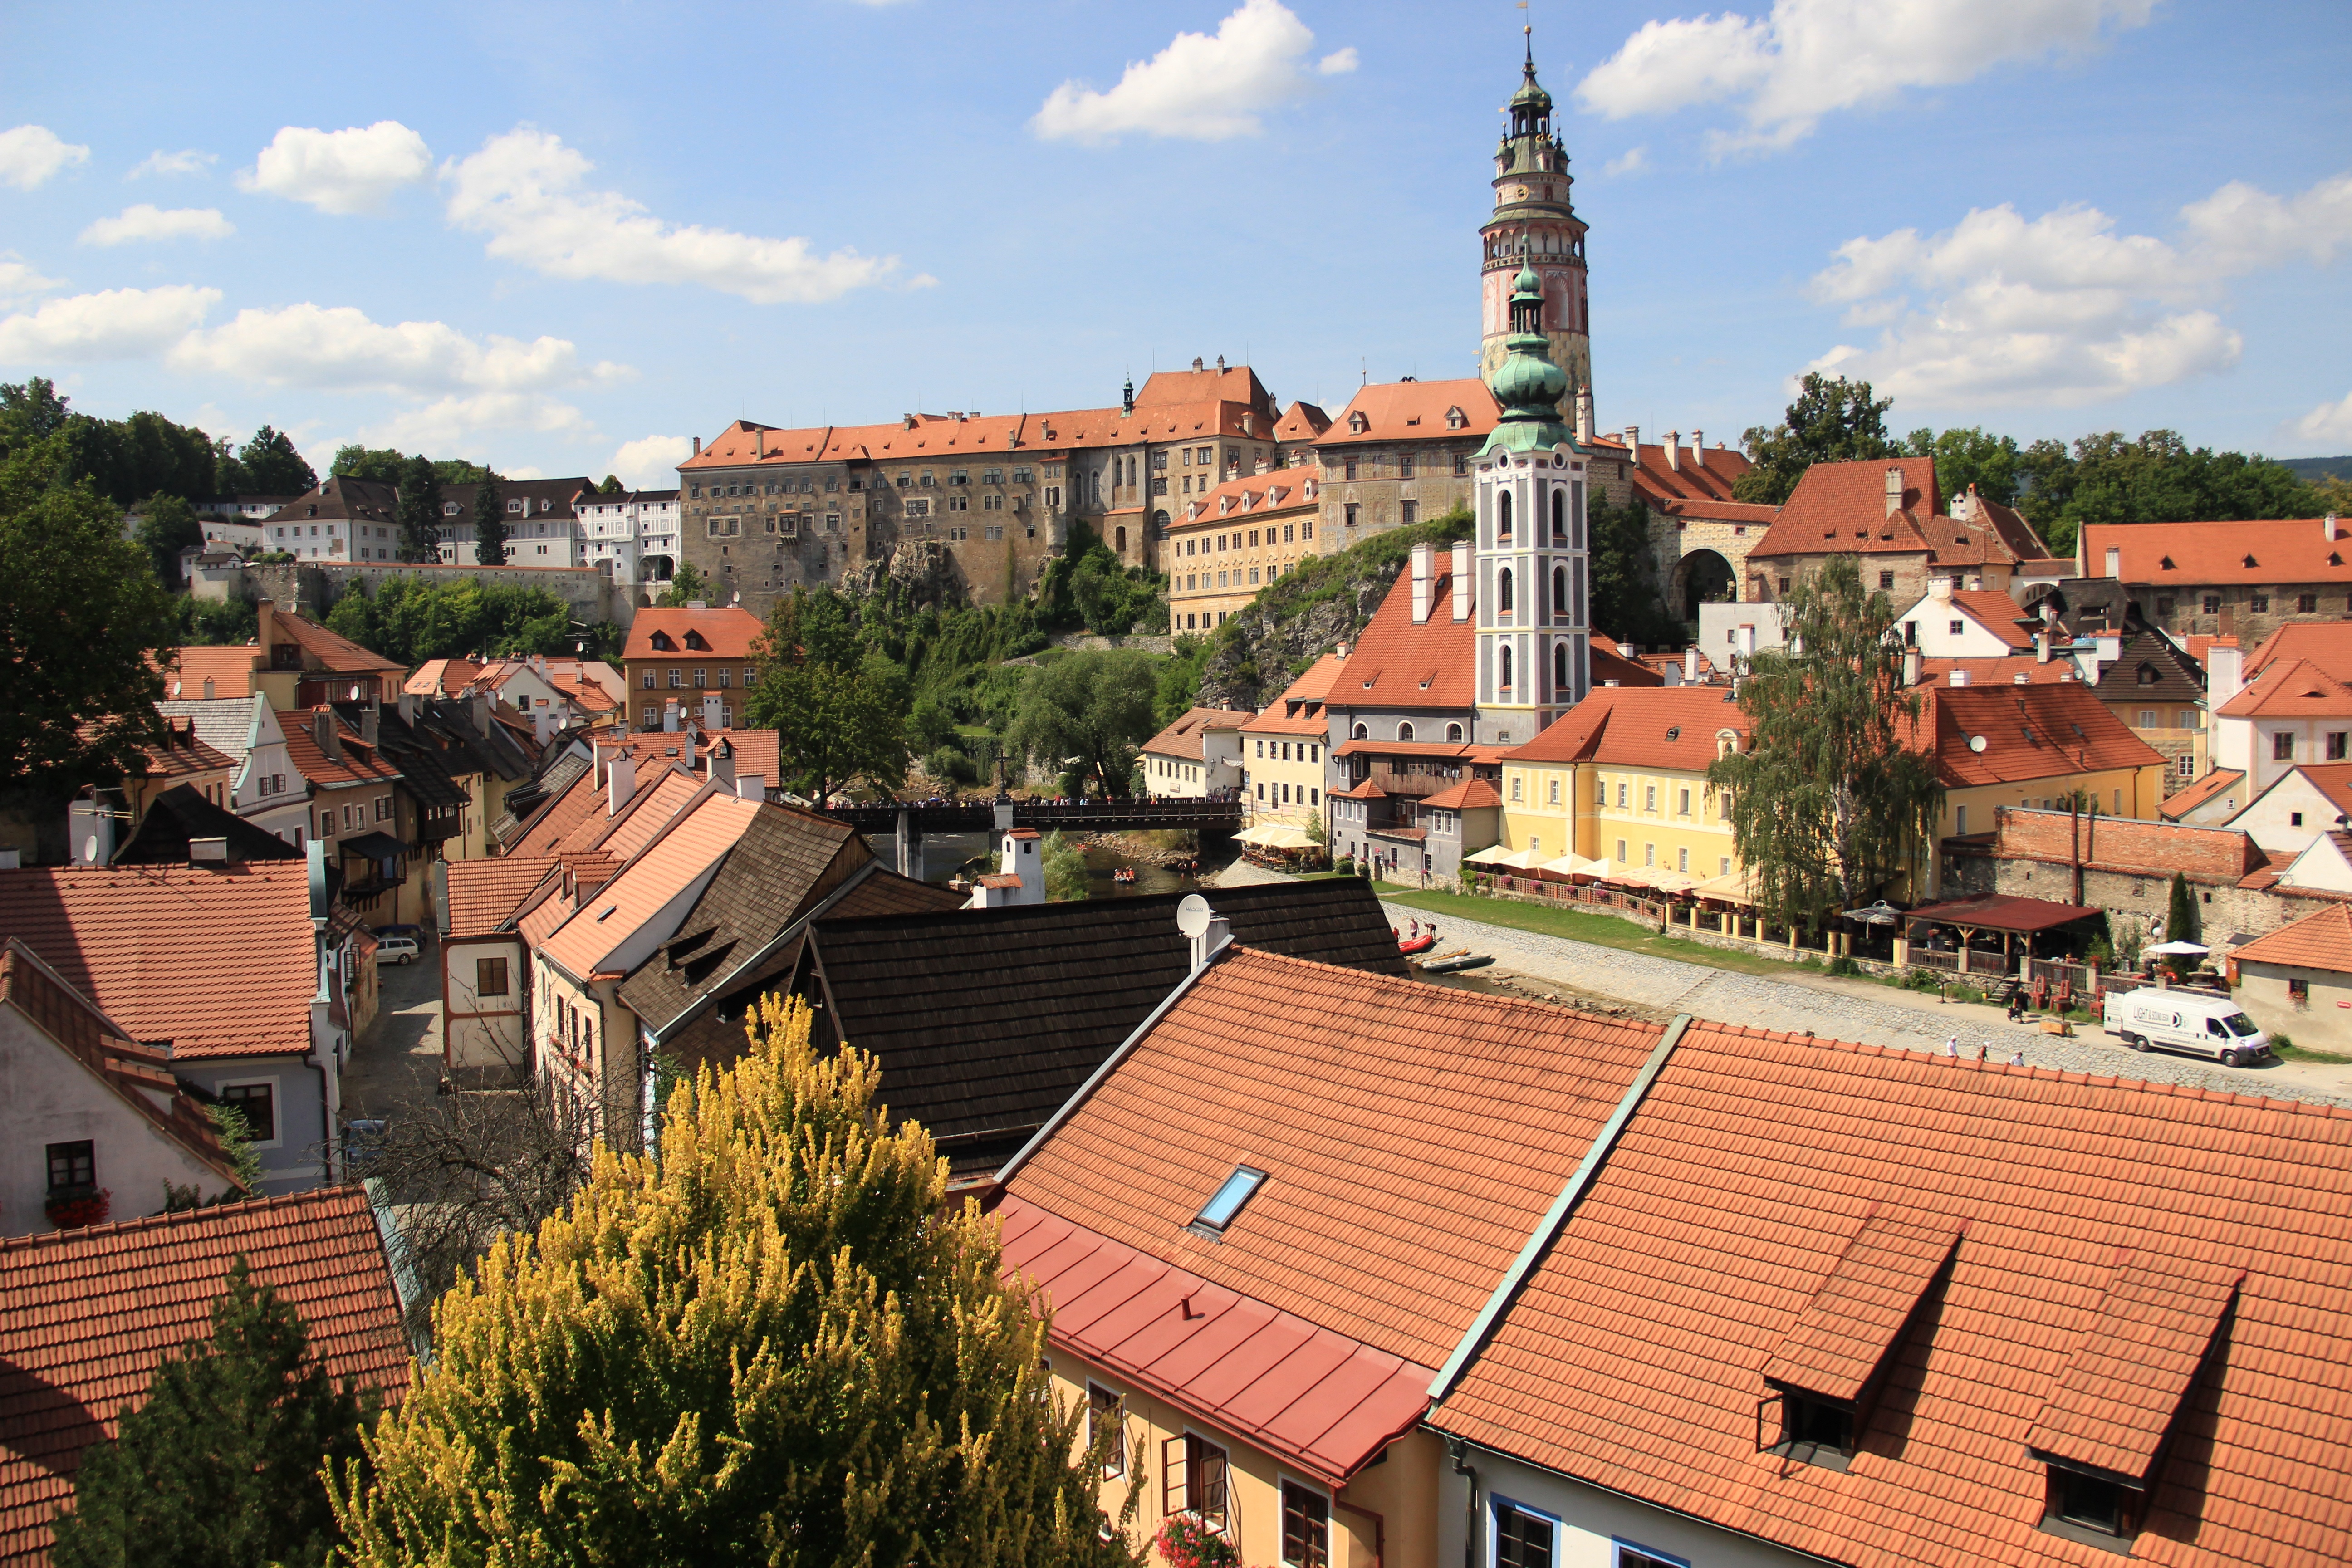
town, roof, city, cityscape, downtown, village, tourism, place of worship, unesco, historical, estate, czech, neighbourhood, south bohemia, sights, krumlov, residential area, human settlement